Valentina Buliga

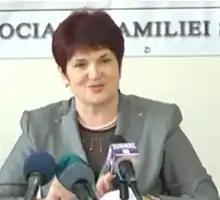
Buliga in 2015

Valentina Buliga (born 2 September 1961) is a Moldovan politician. She was the Minister of Labour, Social Protection and Family in the First Vlad Filat Cabinet and in the Second Filat Cabinet as well. Previously he was a deputy in the Parliament of the Republic of Moldova, elected in the Legislature 2005–2009 on the lists of the Democratic Moldova Electoral Bloc.